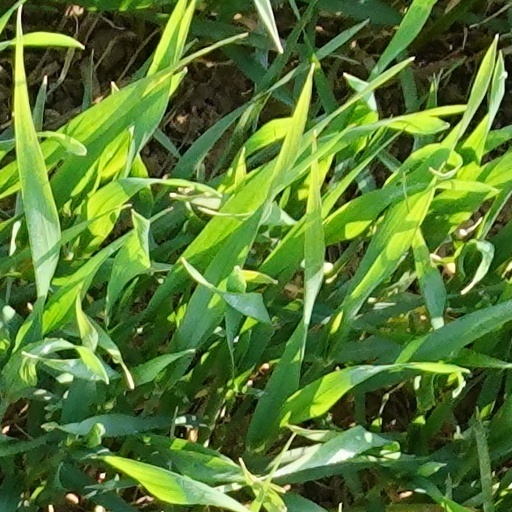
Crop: wheat